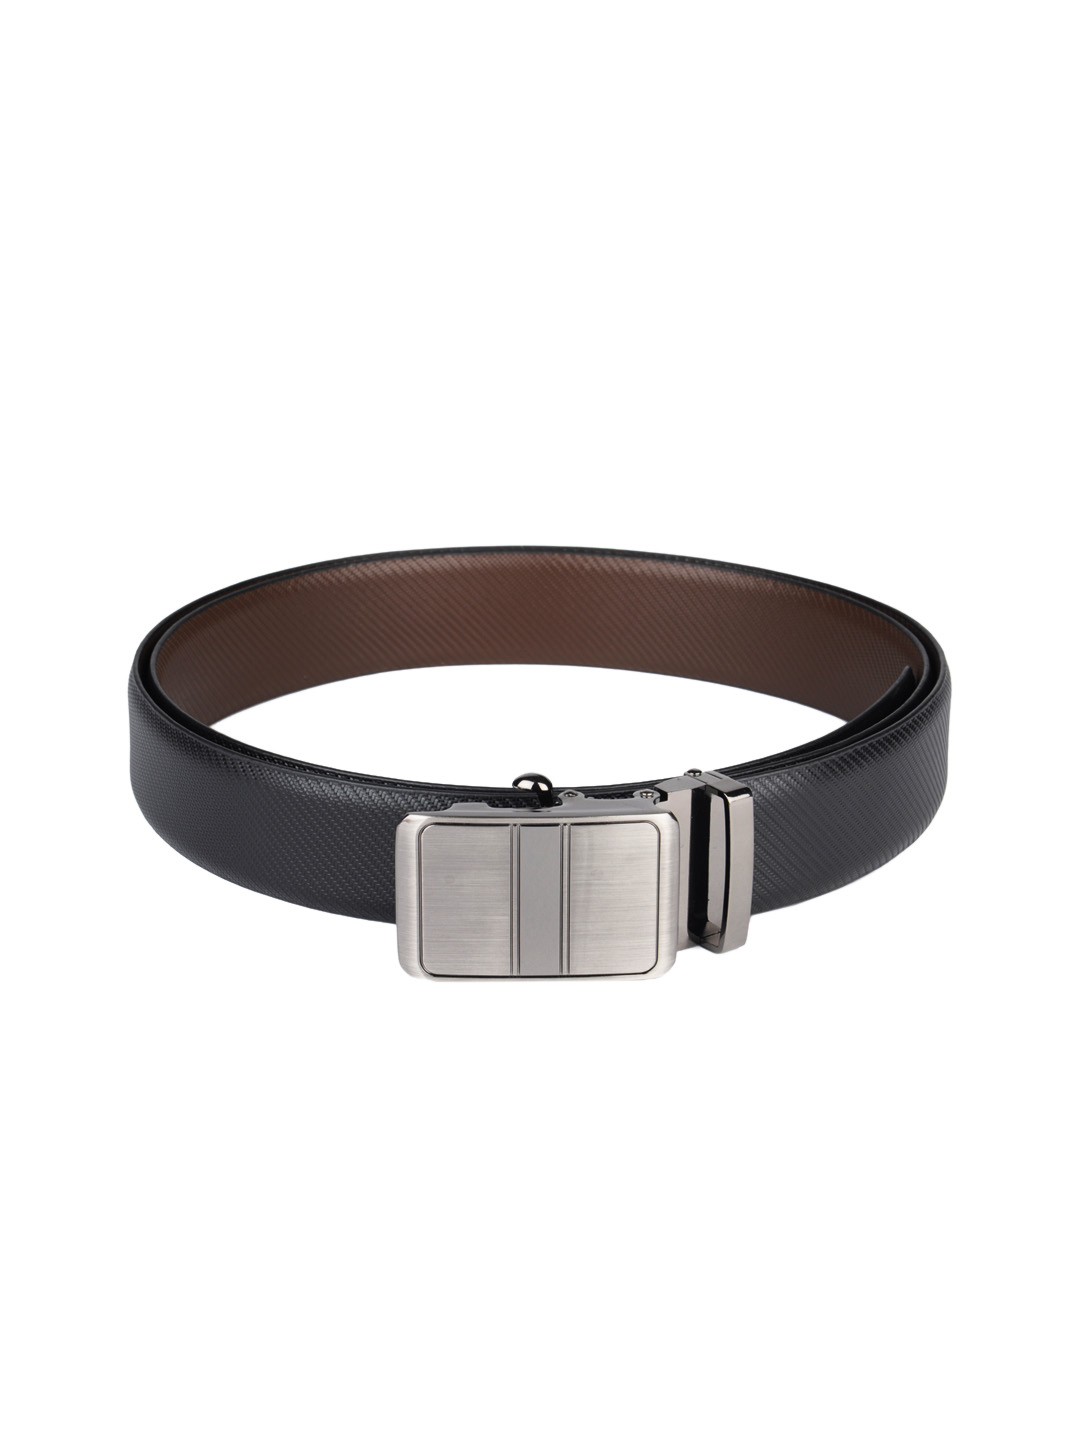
OTLS Men Brown & Black Reversible Leather Belt
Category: Accessories / Belts / Belts
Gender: Men
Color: Black
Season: Summer 2015
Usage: Casual